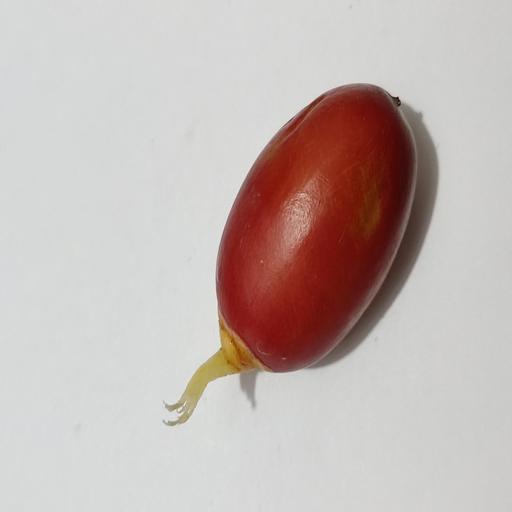
Crop type: Date Palm